Rajiv Gandhi Kisan Nyay Yojana

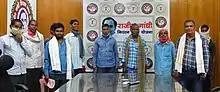
Beneficiary farmers of Rajiv Gandhi Kisan Nyay Yojana

In Chhattisgarh, the total cultivable land area is 46.77 lakh hectares. 70% population of the state is engaged in agriculture and around 37.46 Lakh are farm families. The objective of this scheme is to encourage crop production and increase agricultural acreage. The amount of Rs. 5750 crores provided under the scheme was transferred to the farmers' accounts in four installments. 19 lakh farmers in the state are benefiting from this scheme. Paddy, maize and sugarcane (Rabi) crops were included in the initial year of the plan. In the year 2020–21, it has also been decided to include pulses and oilseed crops. The government of Chhattisgarh has also decided to include the landless agricultural laborers of the state in the second phase of the "Rajiv Gandhi Kisan Nyay Yojana".